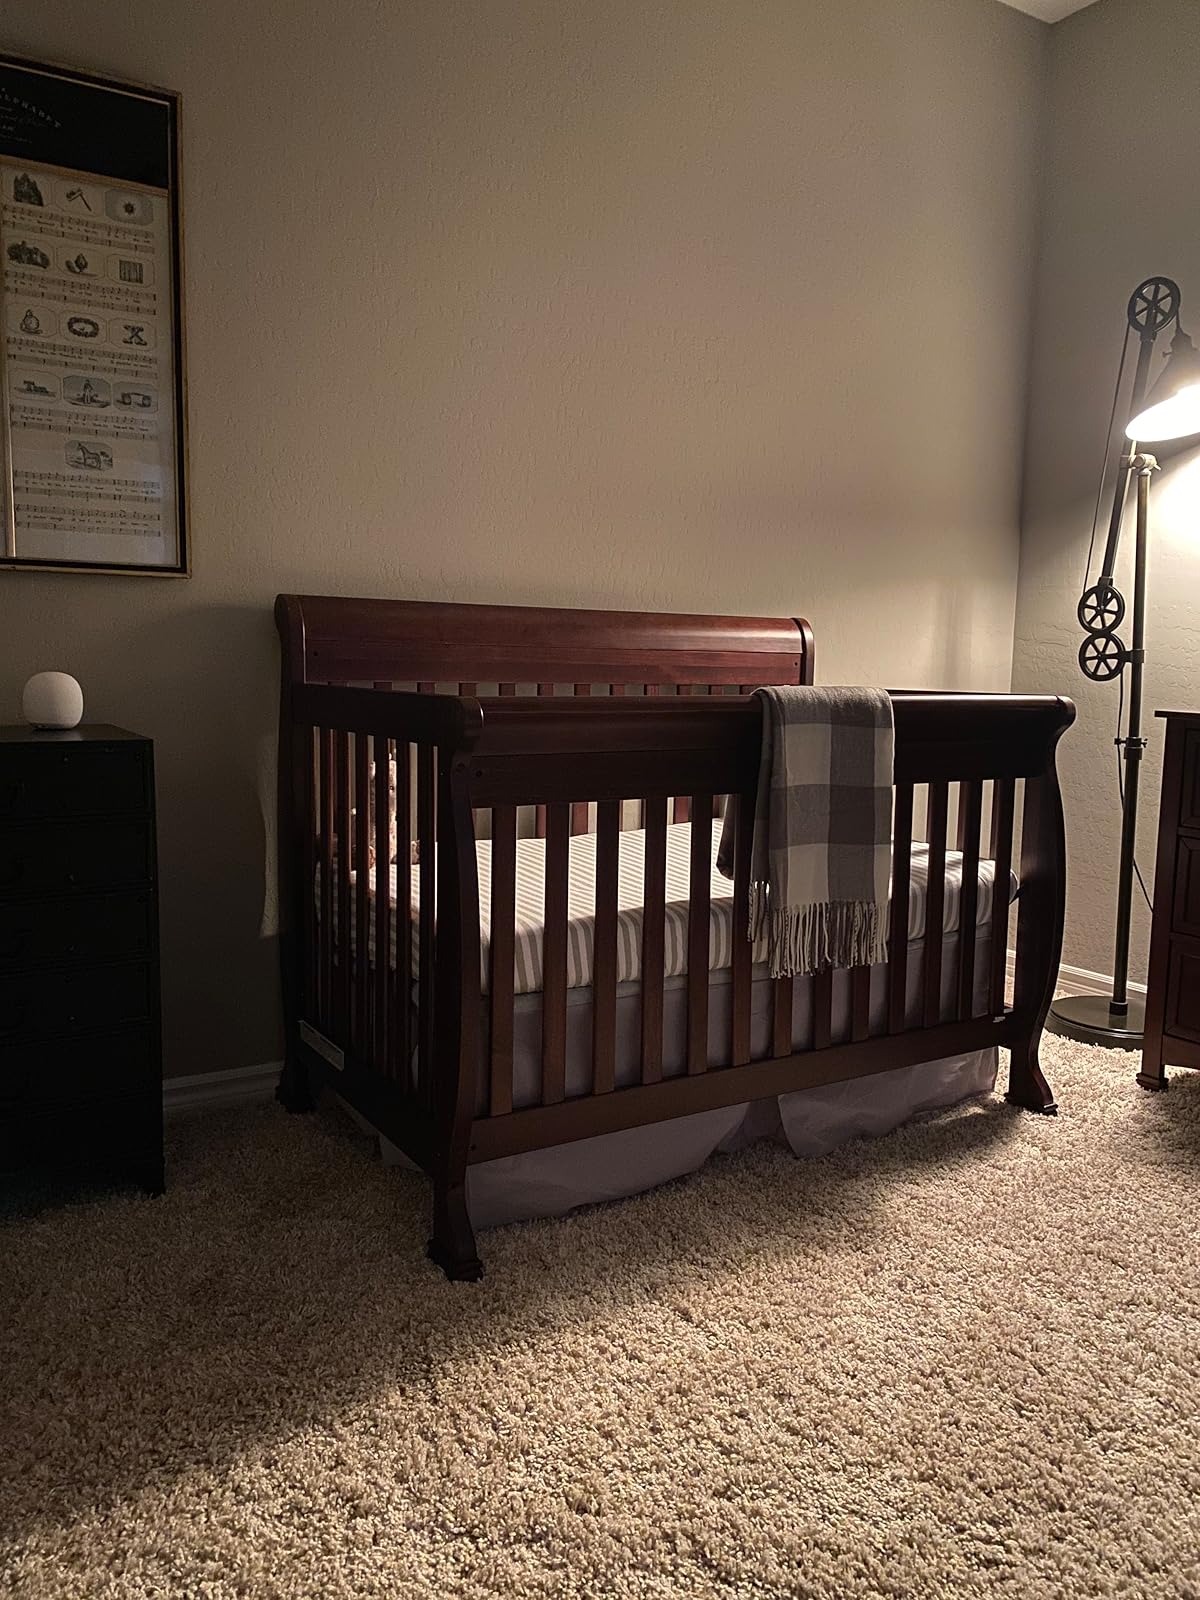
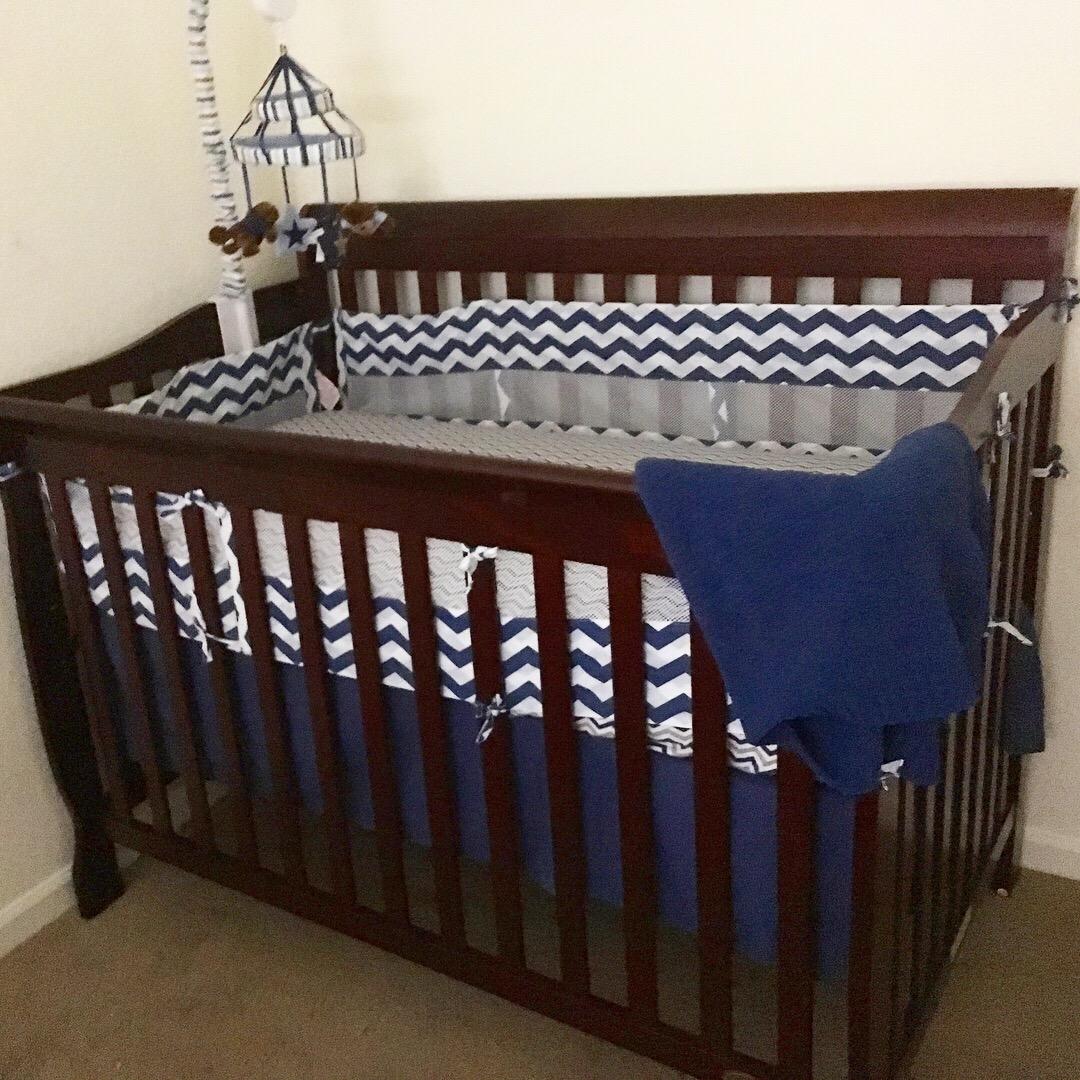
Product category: products_crib
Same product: no